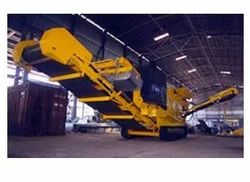
Label: Material_Handling_Wagons